Dorothea Weber (humanitarian)

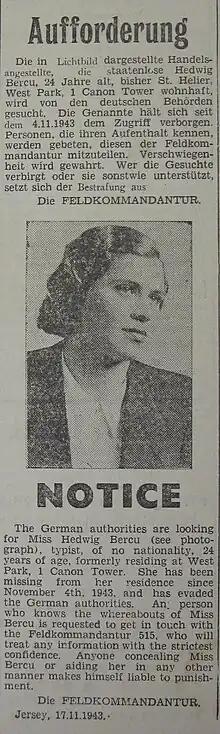
Wanted notice for Hedwig Bercu in the "Jersey Evening Post", November 1943

The German authorities put a wanted notice in the local newspaper, the "Jersey Evening Post", in November 1943, with Bercu’s photo, asking the public to report her whereabouts and warning that “anyone concealing Miss Bercu or aiding her in any other manner makes himself liable to punishment.”